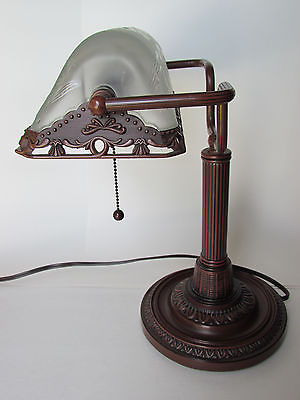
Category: lamp